Jacob Isaacs

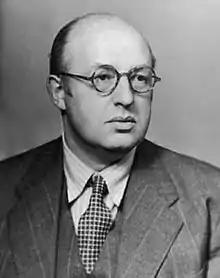
Jacob Isaacs

Jacob Isaacs (6 December 1896 - 12 May 1973) was chair of English language and literature at Queen Mary College, University of London, from 1952 to 1964 and the author of more than thirty books and articles on the subject of English literature.